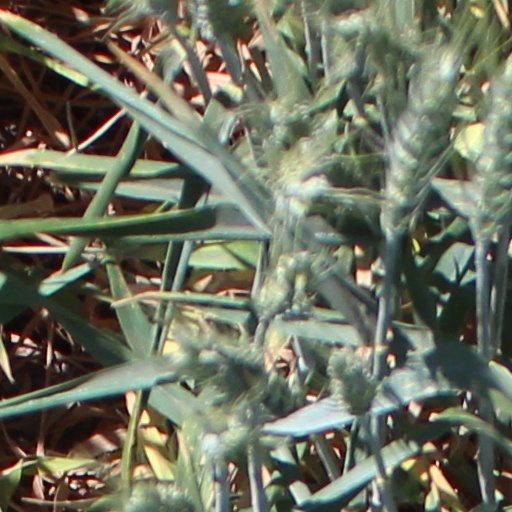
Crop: wheat